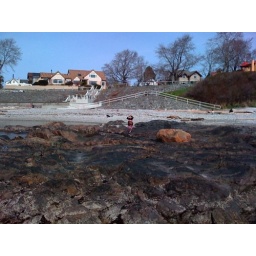
this girl was dancing in her dress